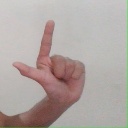
अक्षर: ल